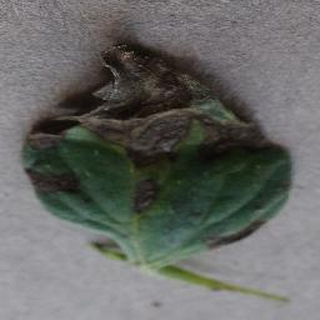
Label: tomato_early_blight